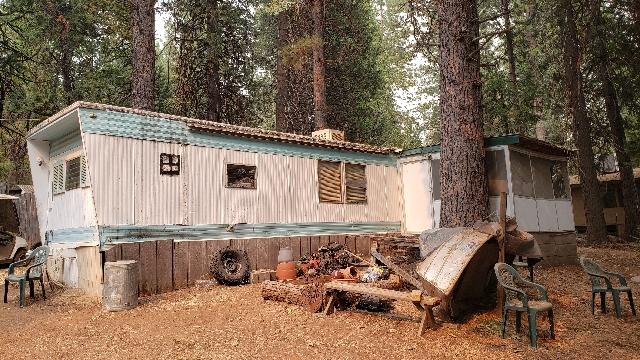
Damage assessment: no_damage